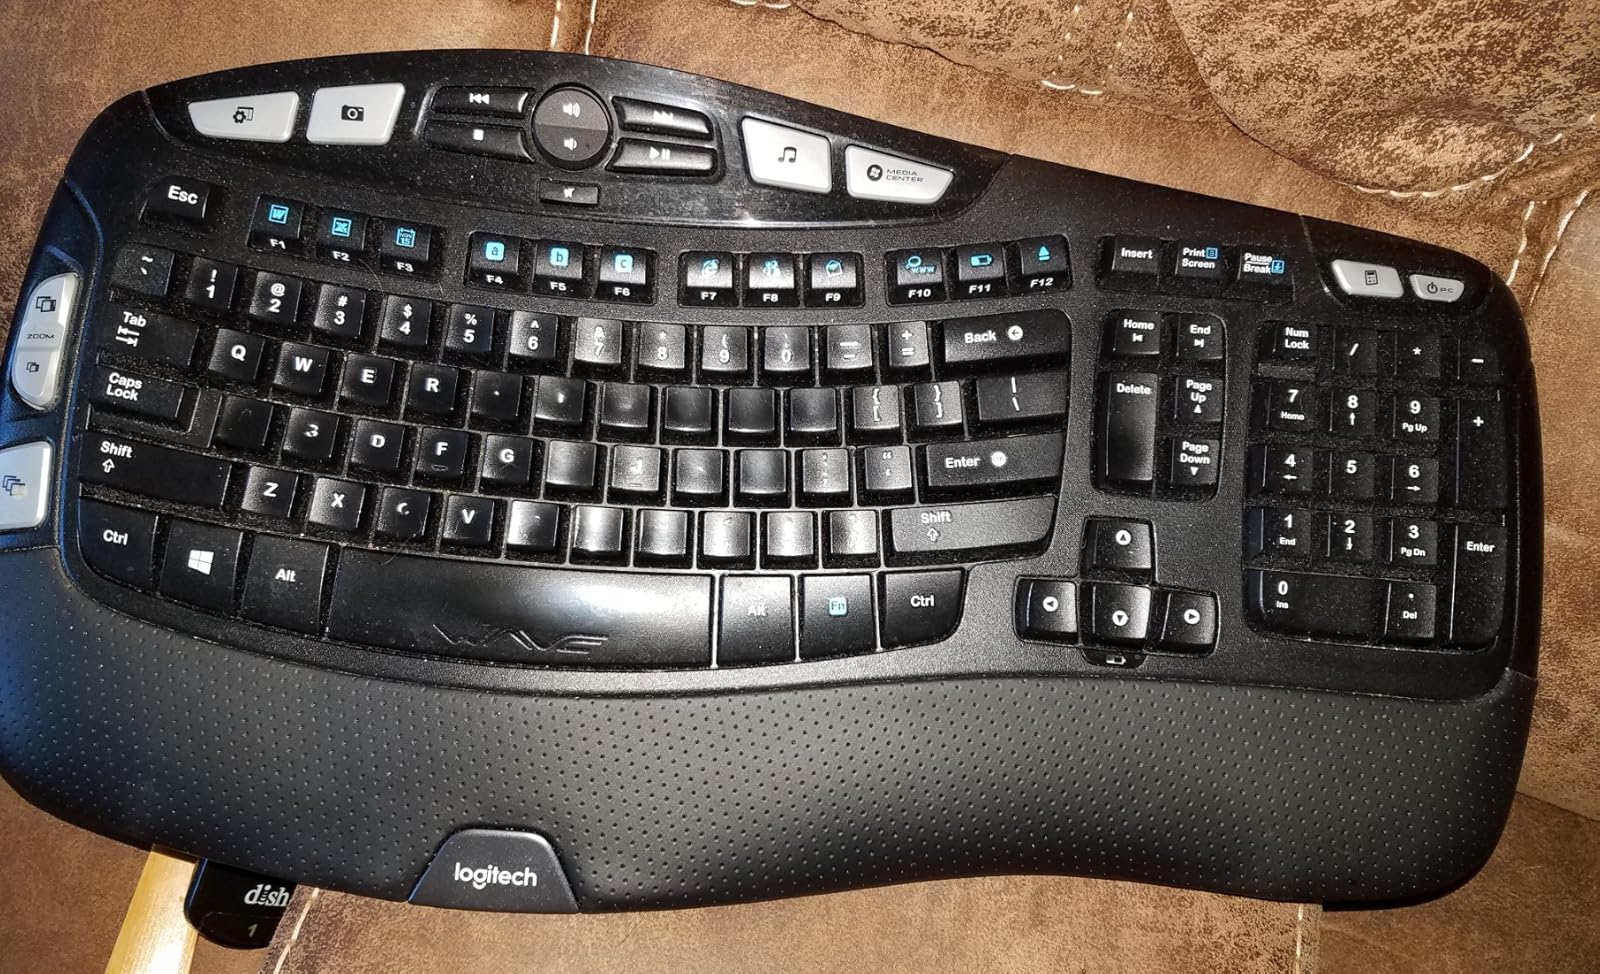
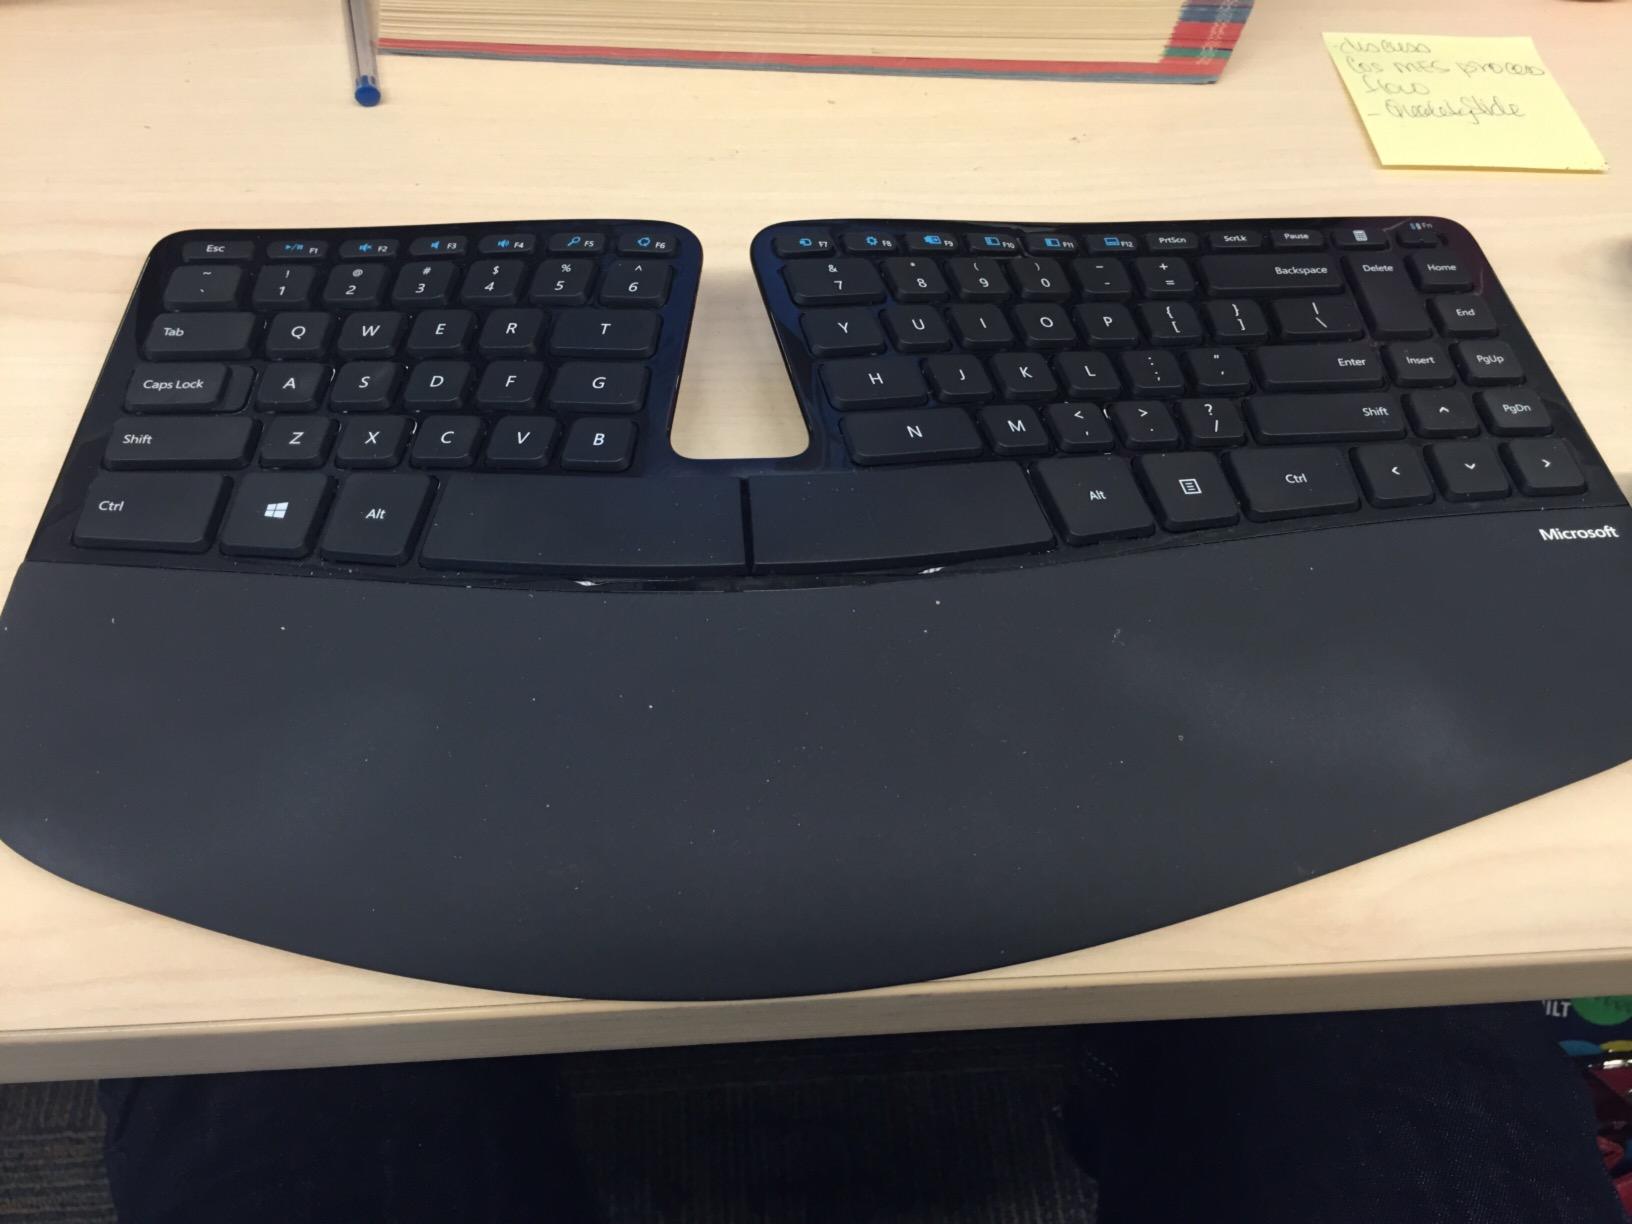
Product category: keyboard
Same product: no